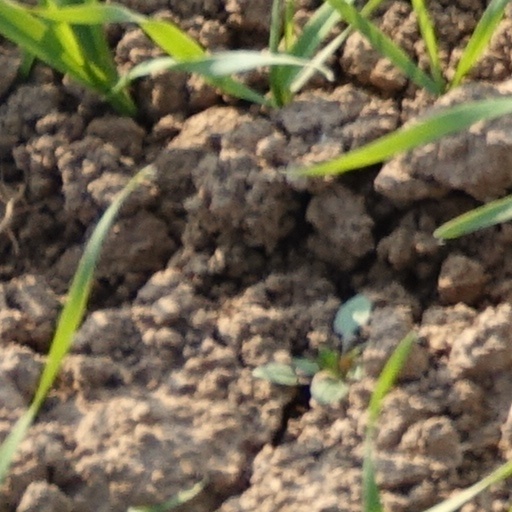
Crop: wheat